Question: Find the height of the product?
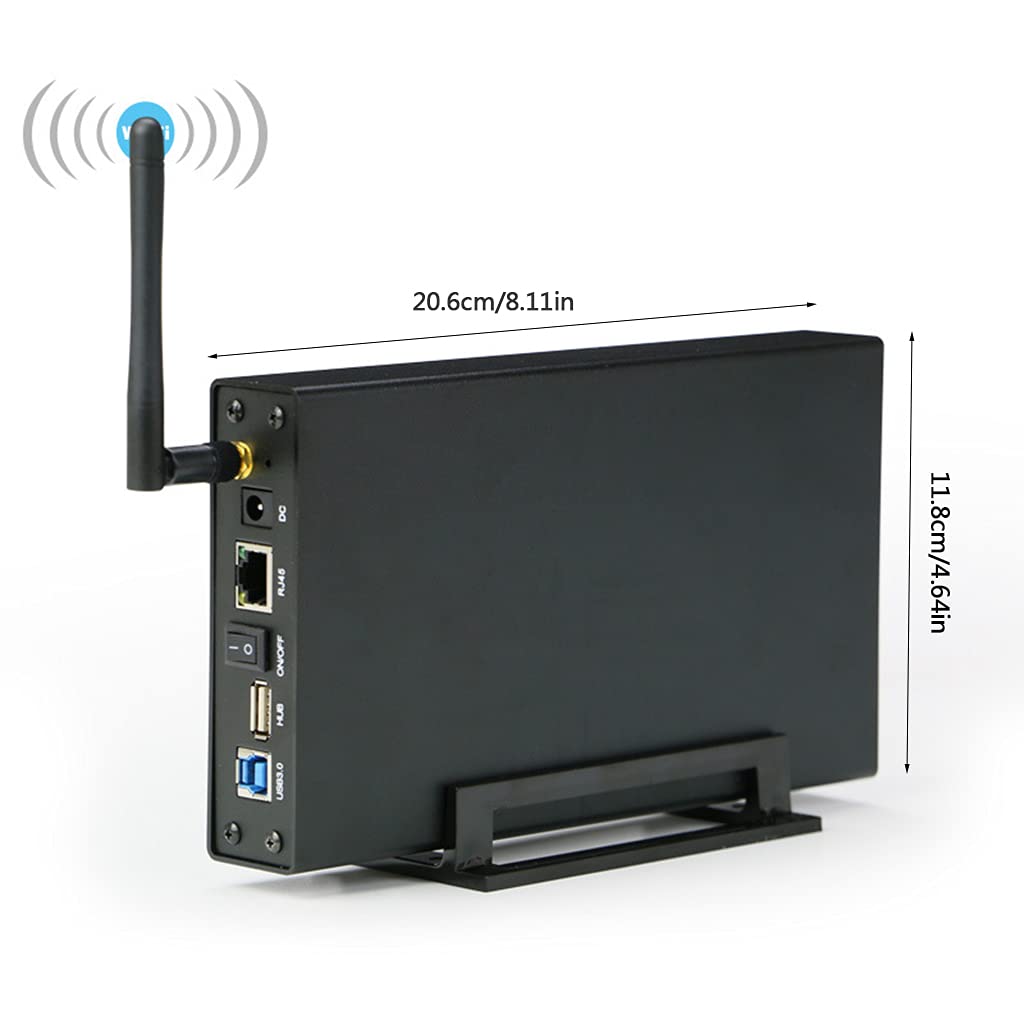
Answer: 11.8 centimetre